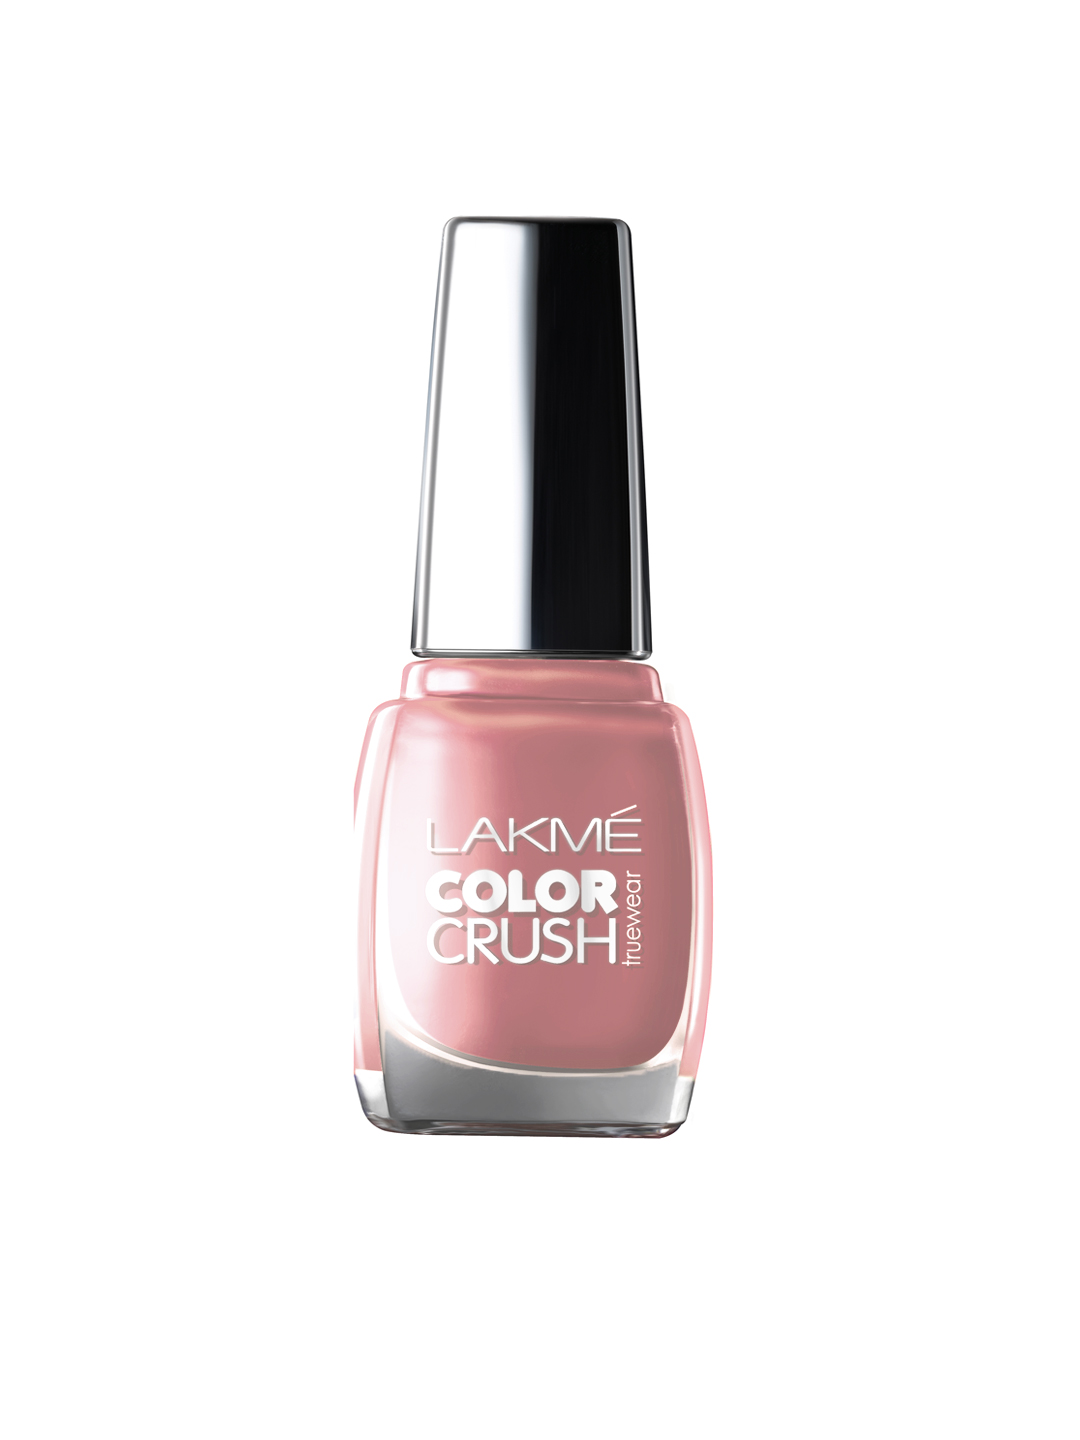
Lakme Truewear Color Crush Nail Polish 15
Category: Personal Care / Nails / Nail Polish
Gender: Women
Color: Pink
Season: Spring 2017
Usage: Casual